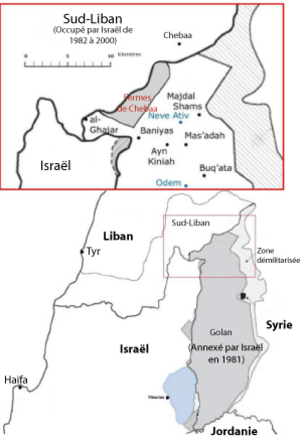
Les fermes de Chebaa, appelées également Har Dov, est une bande de territoire contesté à la frontière entre le Liban et le plateau du Golan. Le territoire disputé est de deux kilomètres de large, s'étendent sur presque dix kilomètres le long de la frontière. Elle est située au sud du village libanais de Chebaa, sur les pentes ouest du Mont Hermon, à proximité du point de triple frontière entre Syrie, Liban et Israël.